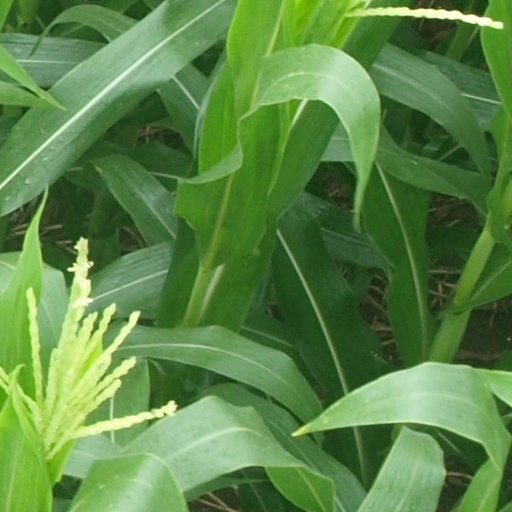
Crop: maize; corn